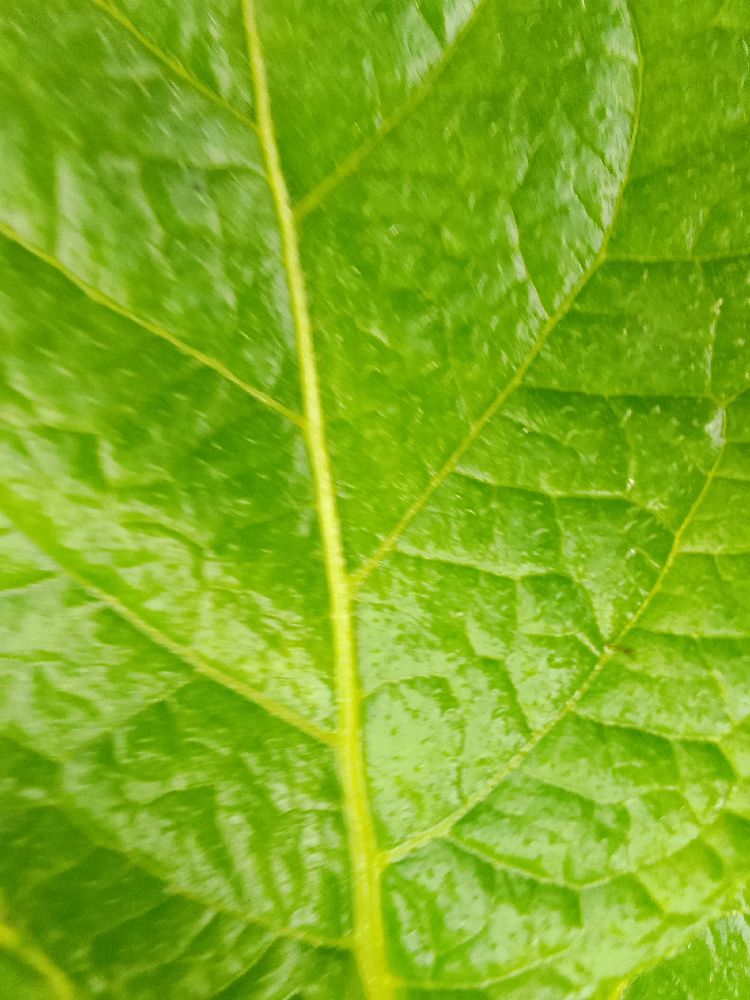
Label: Healthy